Victoria Gouramma

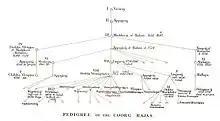
Family tree of Victoria Gouramma.

In 1858, Queen Victoria asked Lena, Lady Login to find a suitor for her goddaughter. There was an expectation that she would be a suitable wife for Duleep Singh, another deposed member of royalty, but he announced he intended to marry an Englishwoman. Lady Login tried to find a suitable European nobleman to become Gowramma's husband, but Gowramma married Lt. Col. John Campbell in July 1860, who was 30 years her senior, despite the schemes. They had a daughter, Edith Victoria Gouramma Campbell born on 2 July 1861. Edith Victoria married Henry Edward Yardley, son of Sir W. Yardley, and together had a son named Henry Victor Rajendra Yardley. Having emigrated to Australia and died in 1936, Henry Victor Rajendra’s descendants there include a great-granddaughter, Natashya, who has since visited their ancestral seat.